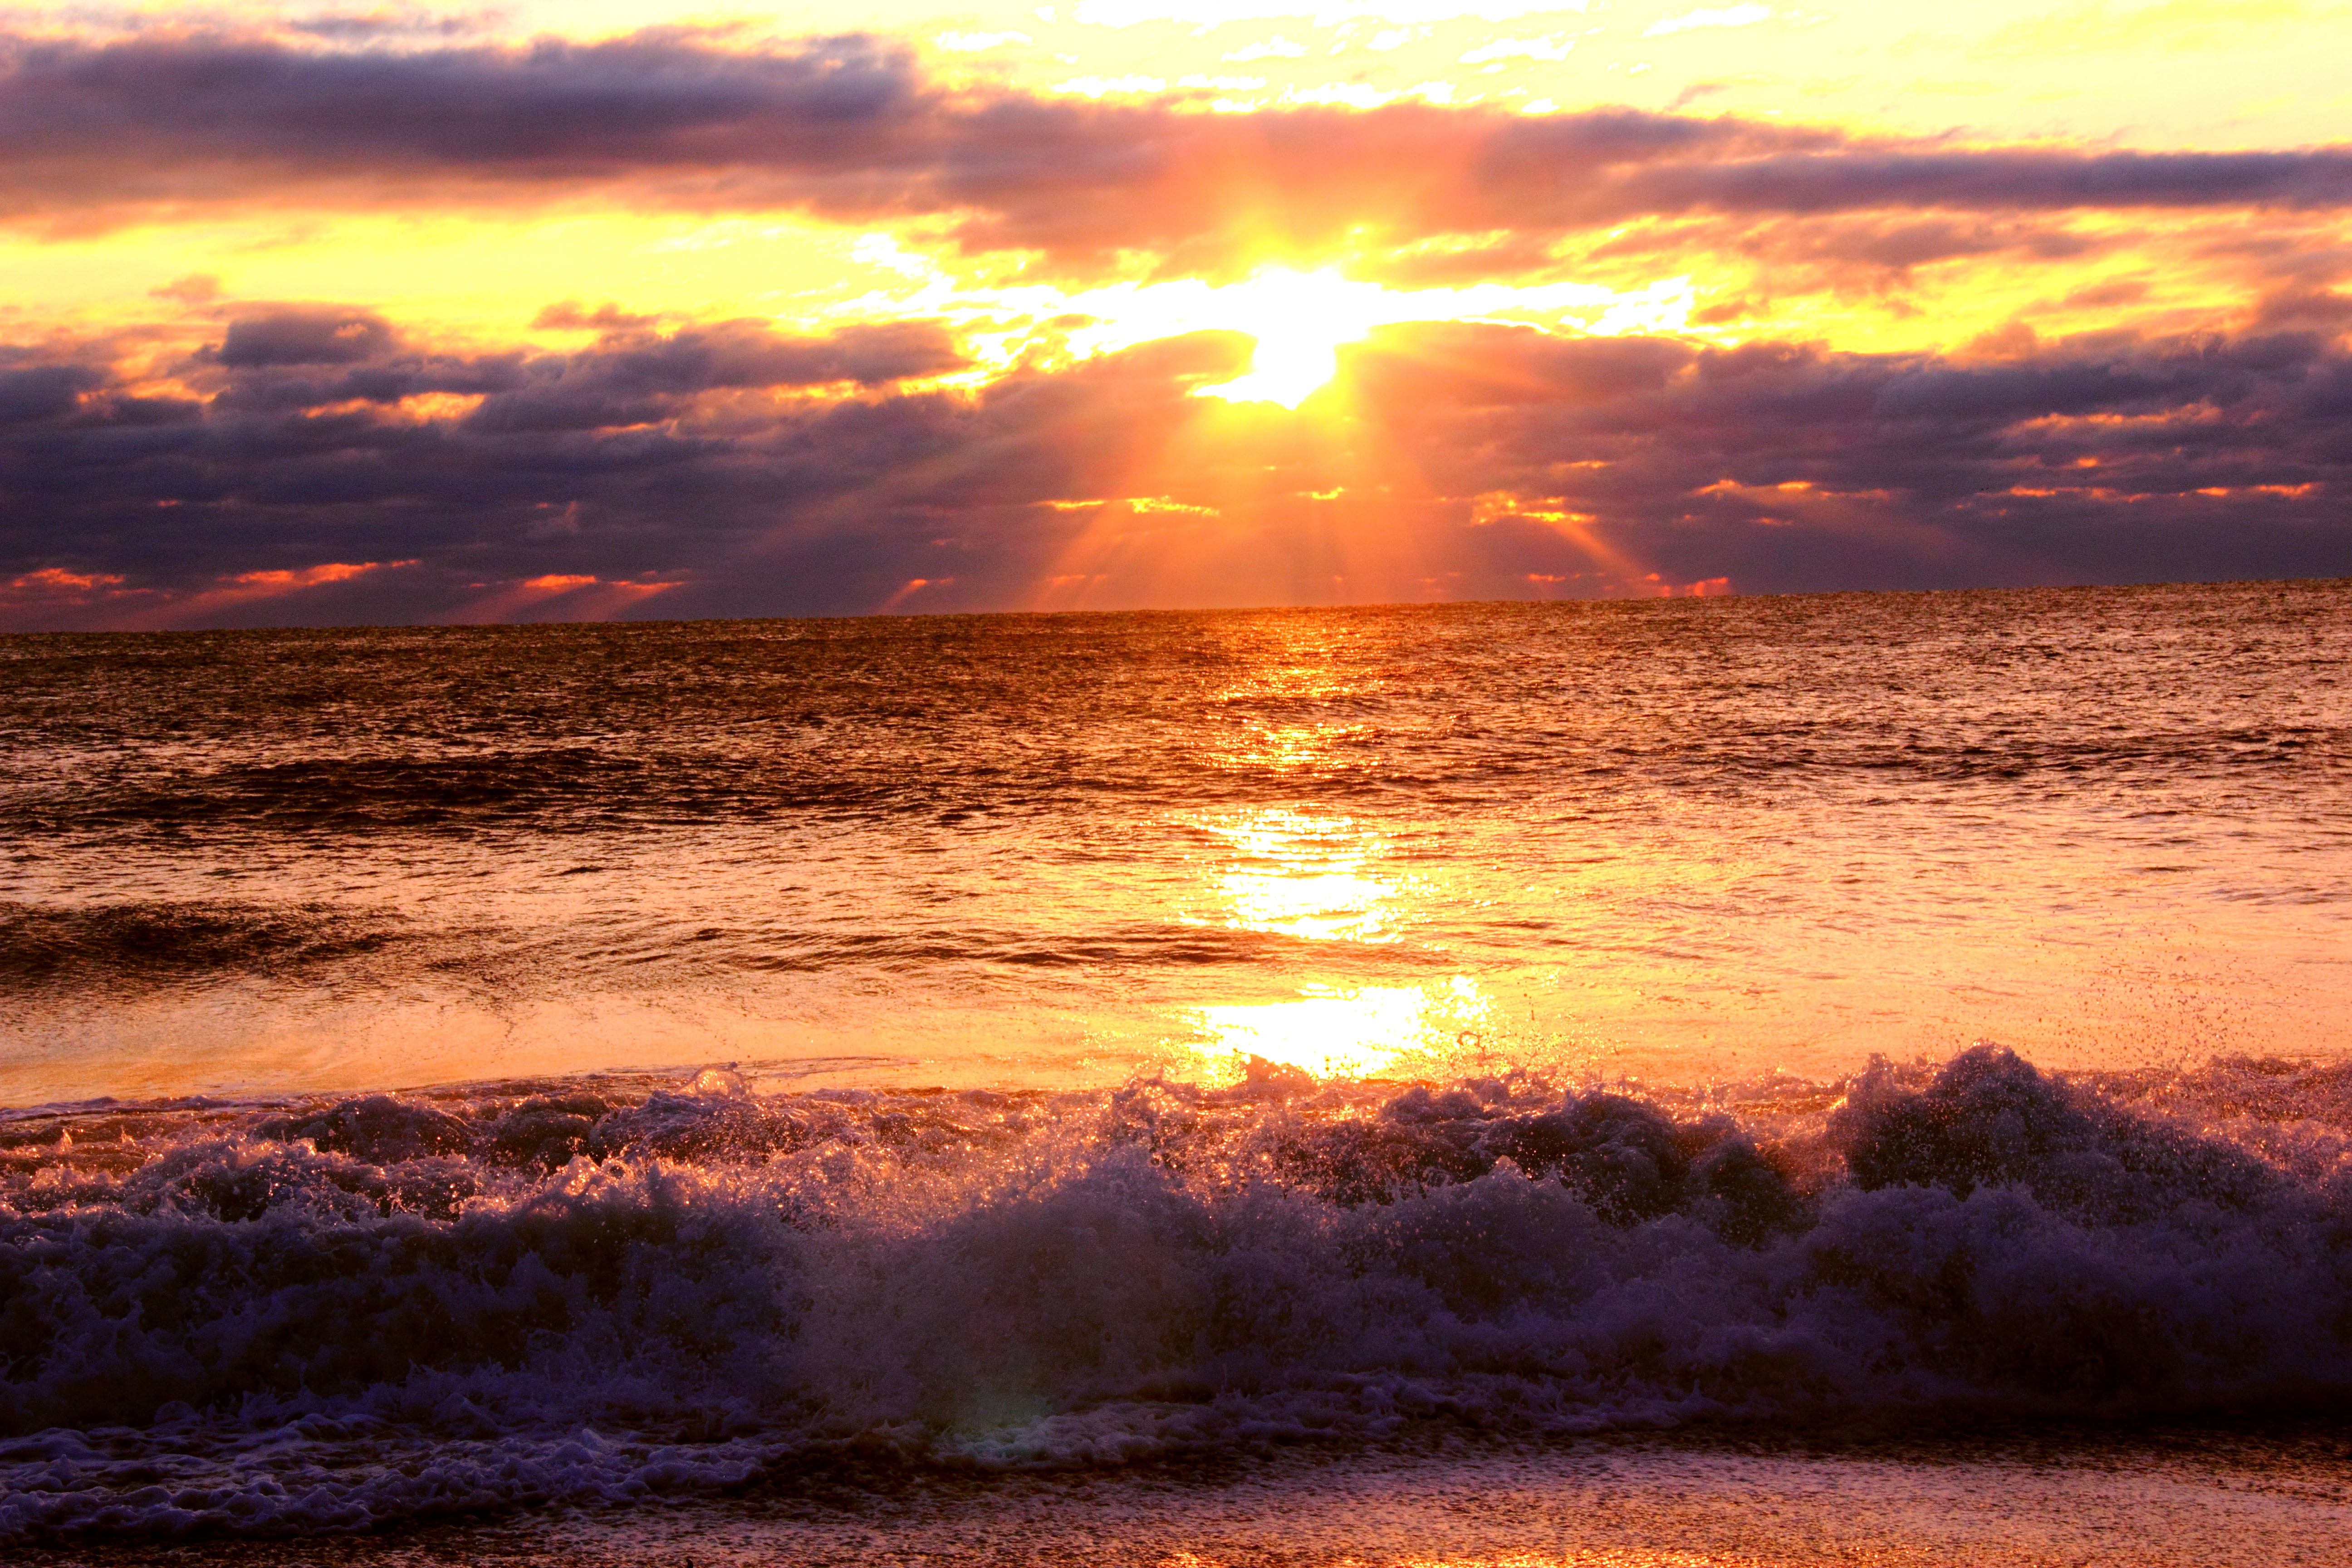
beach, sea, coast, water, nature, outdoor, ocean, horizon, light, cloud, sky, sun, sunrise, sunset, sunlight, morning, shore, wave, view, dawn, summer, vacation, travel, dusk, evening, tranquil, tropical, peaceful, natural, seascape, weather, colorful, ocean wave, sunny, waves, beauty, sunrise sky, afterglow, beach sunset, sunset beach, sunrise beach, water wave, wind wave, red sky at morning